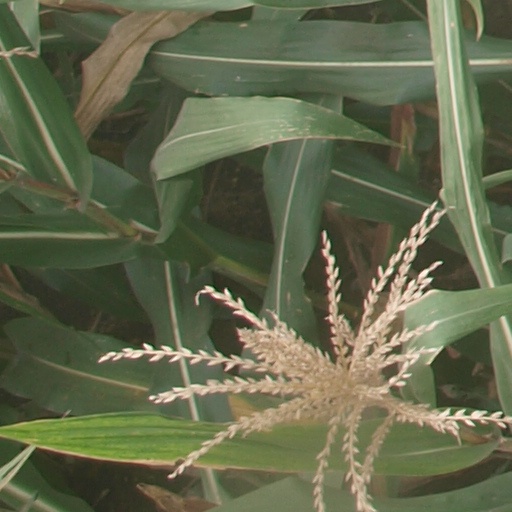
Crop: maize; corn